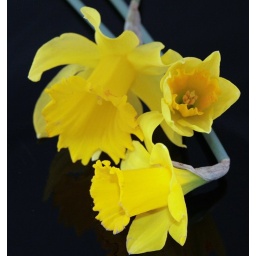
These were lying on the ground in the garden. I think the cat sat on them :-)